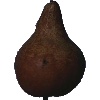
Label: Pear Kaiser 1